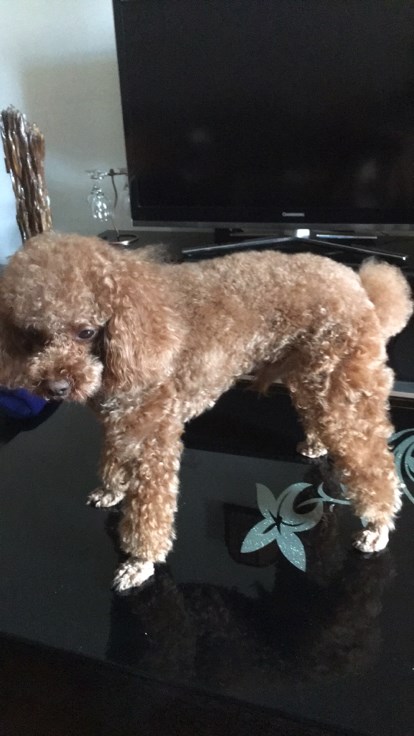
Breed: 7449-n000128-teddy